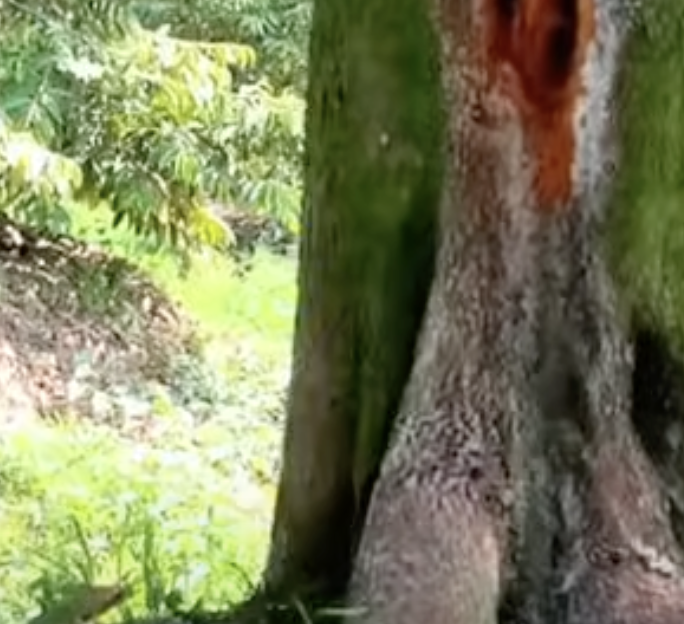
Label: stem_cracking_ gummosis